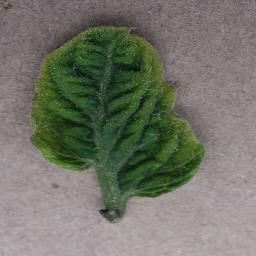
Label: Tomato___Tomato_Yellow_Leaf_Curl_Virus